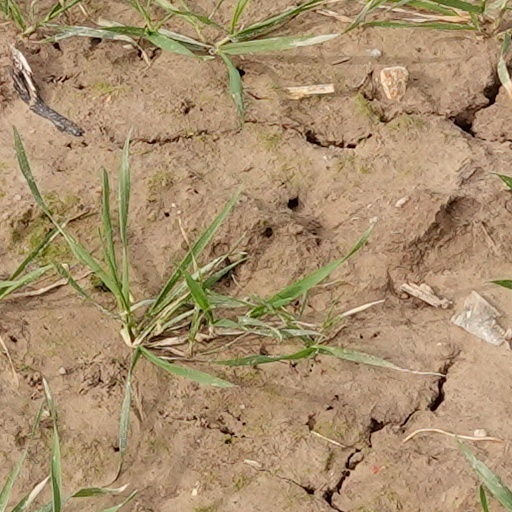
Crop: wheat